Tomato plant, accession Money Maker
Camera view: bottom (45 deg); turntable rotation: 120 degrees
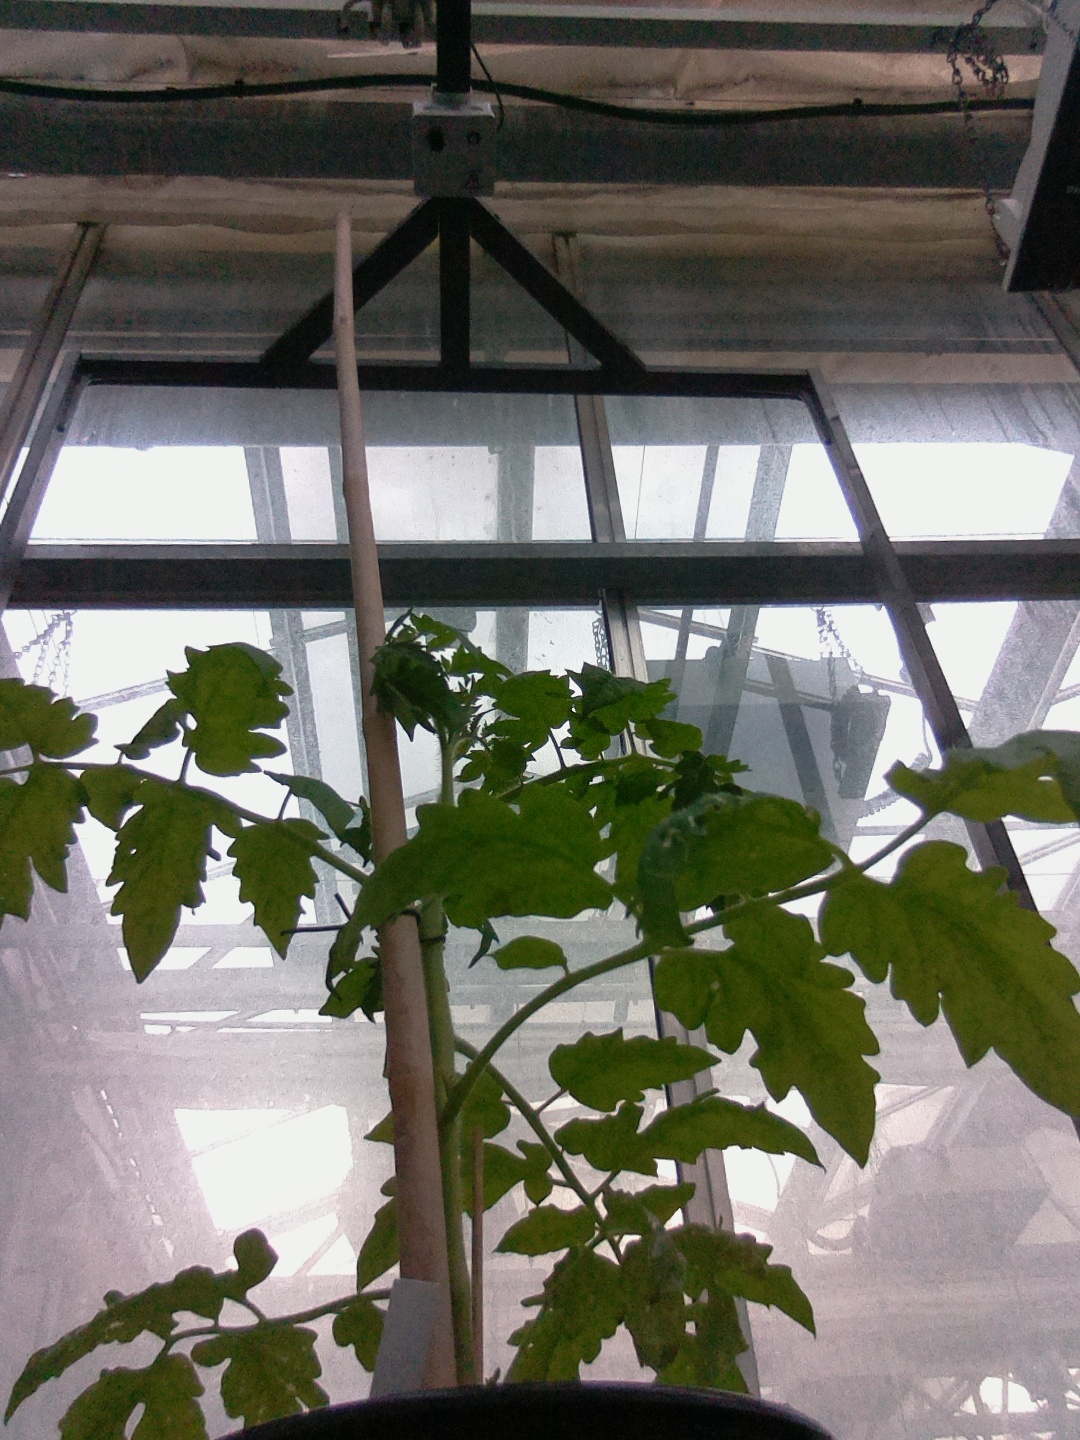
BBCH growth stage 14: 8 of true leaves visible